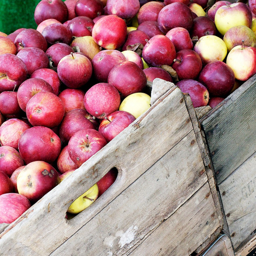
Closeup of two wooden crates of red and yellow apples.
Two wooden crates full of fresh red apples.
A large crate of red apples are displayed.
Older wooden boxes over flowing with red apples.
several red ripe apples in two large wooden boxes